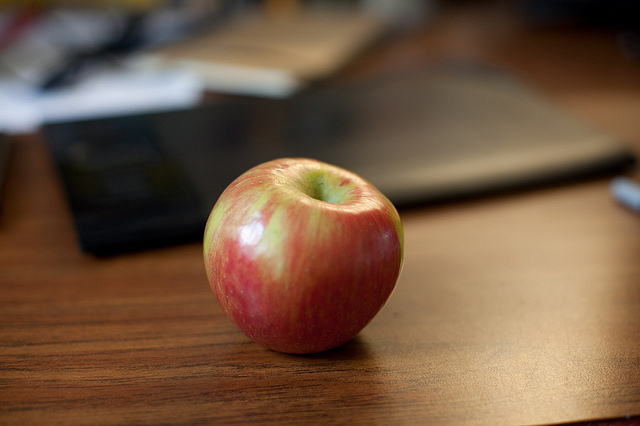
user: Given an image and a question. Answer the question in a short answer. Question: Name the dish prepared used to make using this fruit? Short Answer:
assistant: apple pie